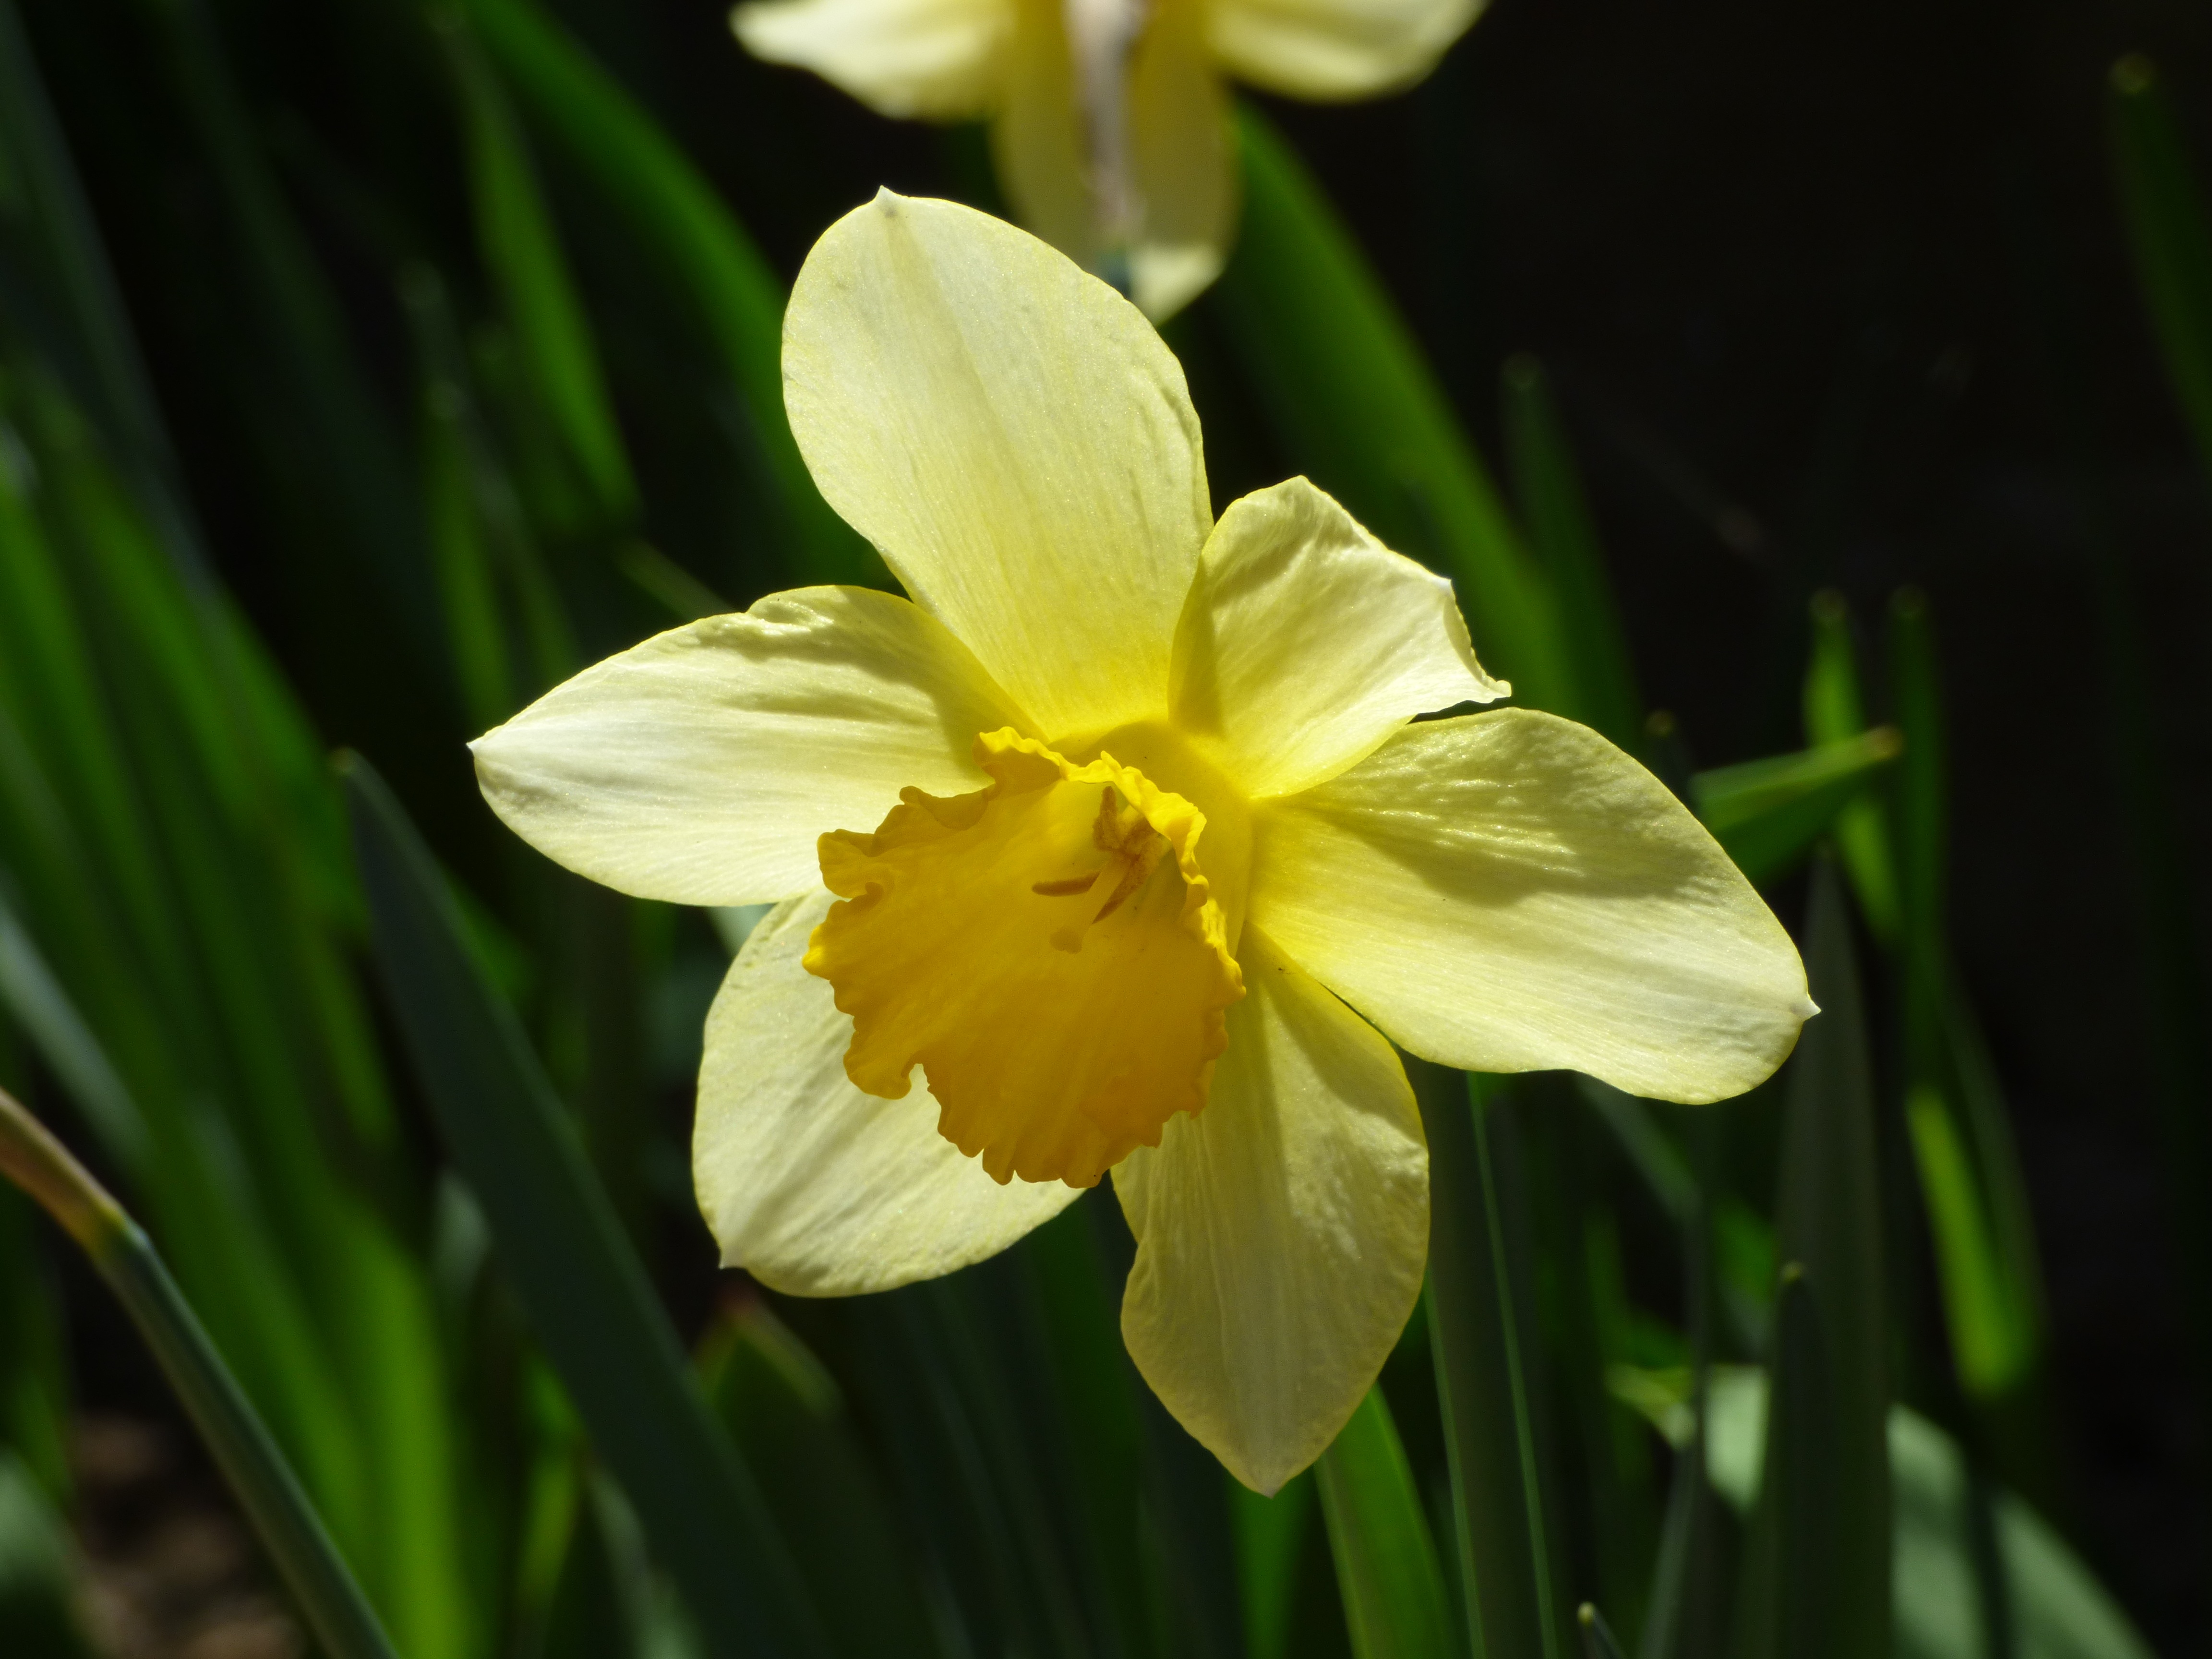
plant, flower, petal, spring, green, botany, yellow, flora, flowers, narcissus, spring flowers, daylily, macro photography, flowering plant, plant stem, land plant, large flowered evening primrose